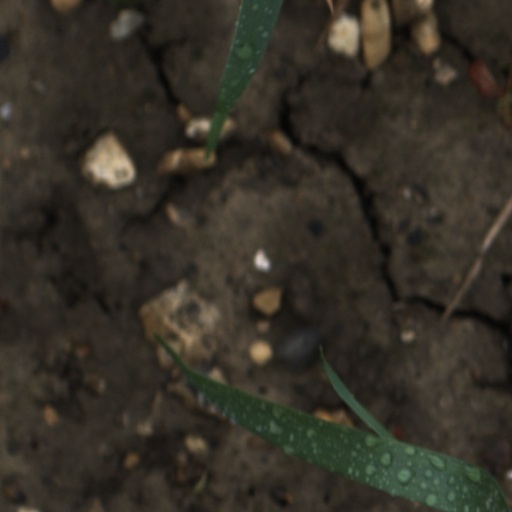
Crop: wheat